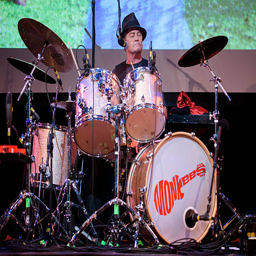
pop artist performs live on stage .